Describe the emotion expressed in this image:  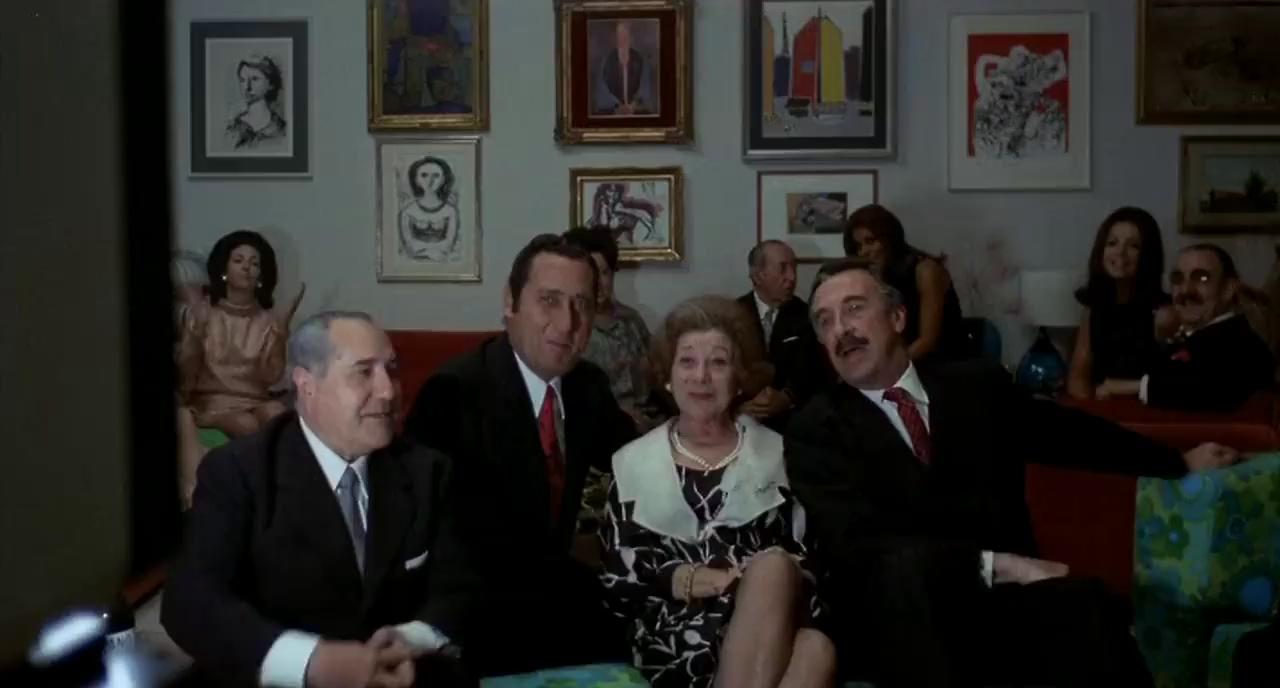
This person displays Fear, valence and arousal with low intensity.